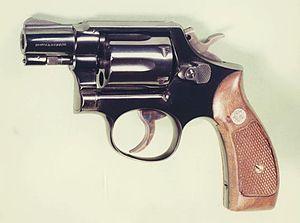
Le Smith & Wesson Military & Police, également dénommé Smith & Wesson .38 Hand Ejector Model of 1899, est un revolver de calibre .38 Special à six coups apparu en 1899, qui fut à partir de 1957 renommé Model 10. Le Model 10 est le premier revolver S&W à carcasse moyenne type "K". La production de ses multiples versions totalise plus de six millions d'armes, ce qui en fait l'arme de poing la plus produite du XXᵉ siècle. Celles-ci ont armé de nombreux policiers civils et militaires.